Warbus

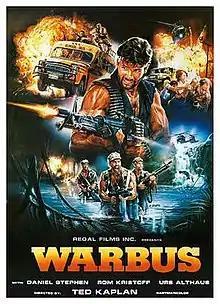
Theatrical release poster by Enzo Sciotti

Warbus (also known as War Bus) is a 1985 Italian-Philippine internationally co-produced action film directed by Ferdinando Baldi under the pseudonym "Ted Kaplan".